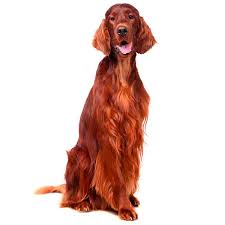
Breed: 207-n000011-Irish_setter